Bankstown Reservoir

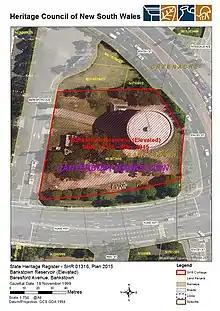
Heritage boundaries

The reservoir is situated on the corner of Hume Highway and Stacey Street in the northeastern periphery of Bankstown, bordering Greenacre. However though, the main entry to the water tower is from Beresford Avenue, which is a dead end street accessed from Hume Hwy.